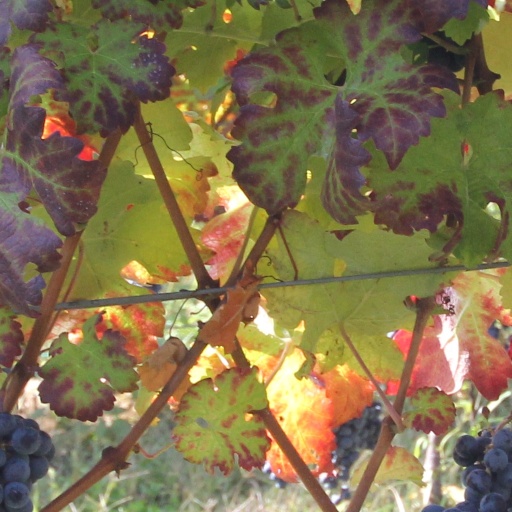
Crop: grape